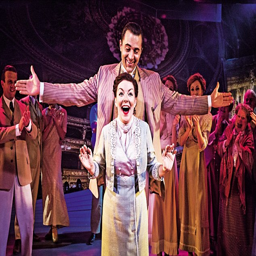
rave reviews : critics have praised performance in the role of actor